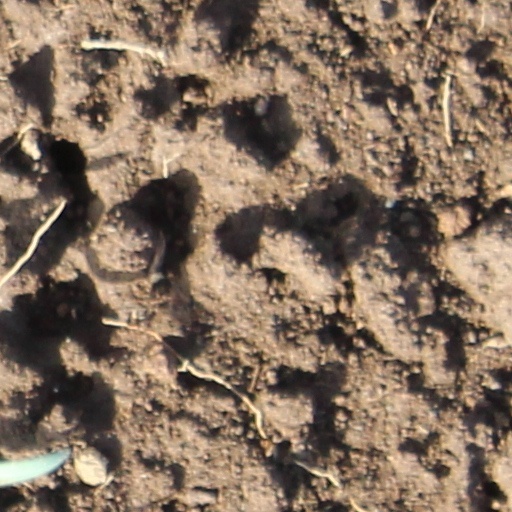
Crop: wheat